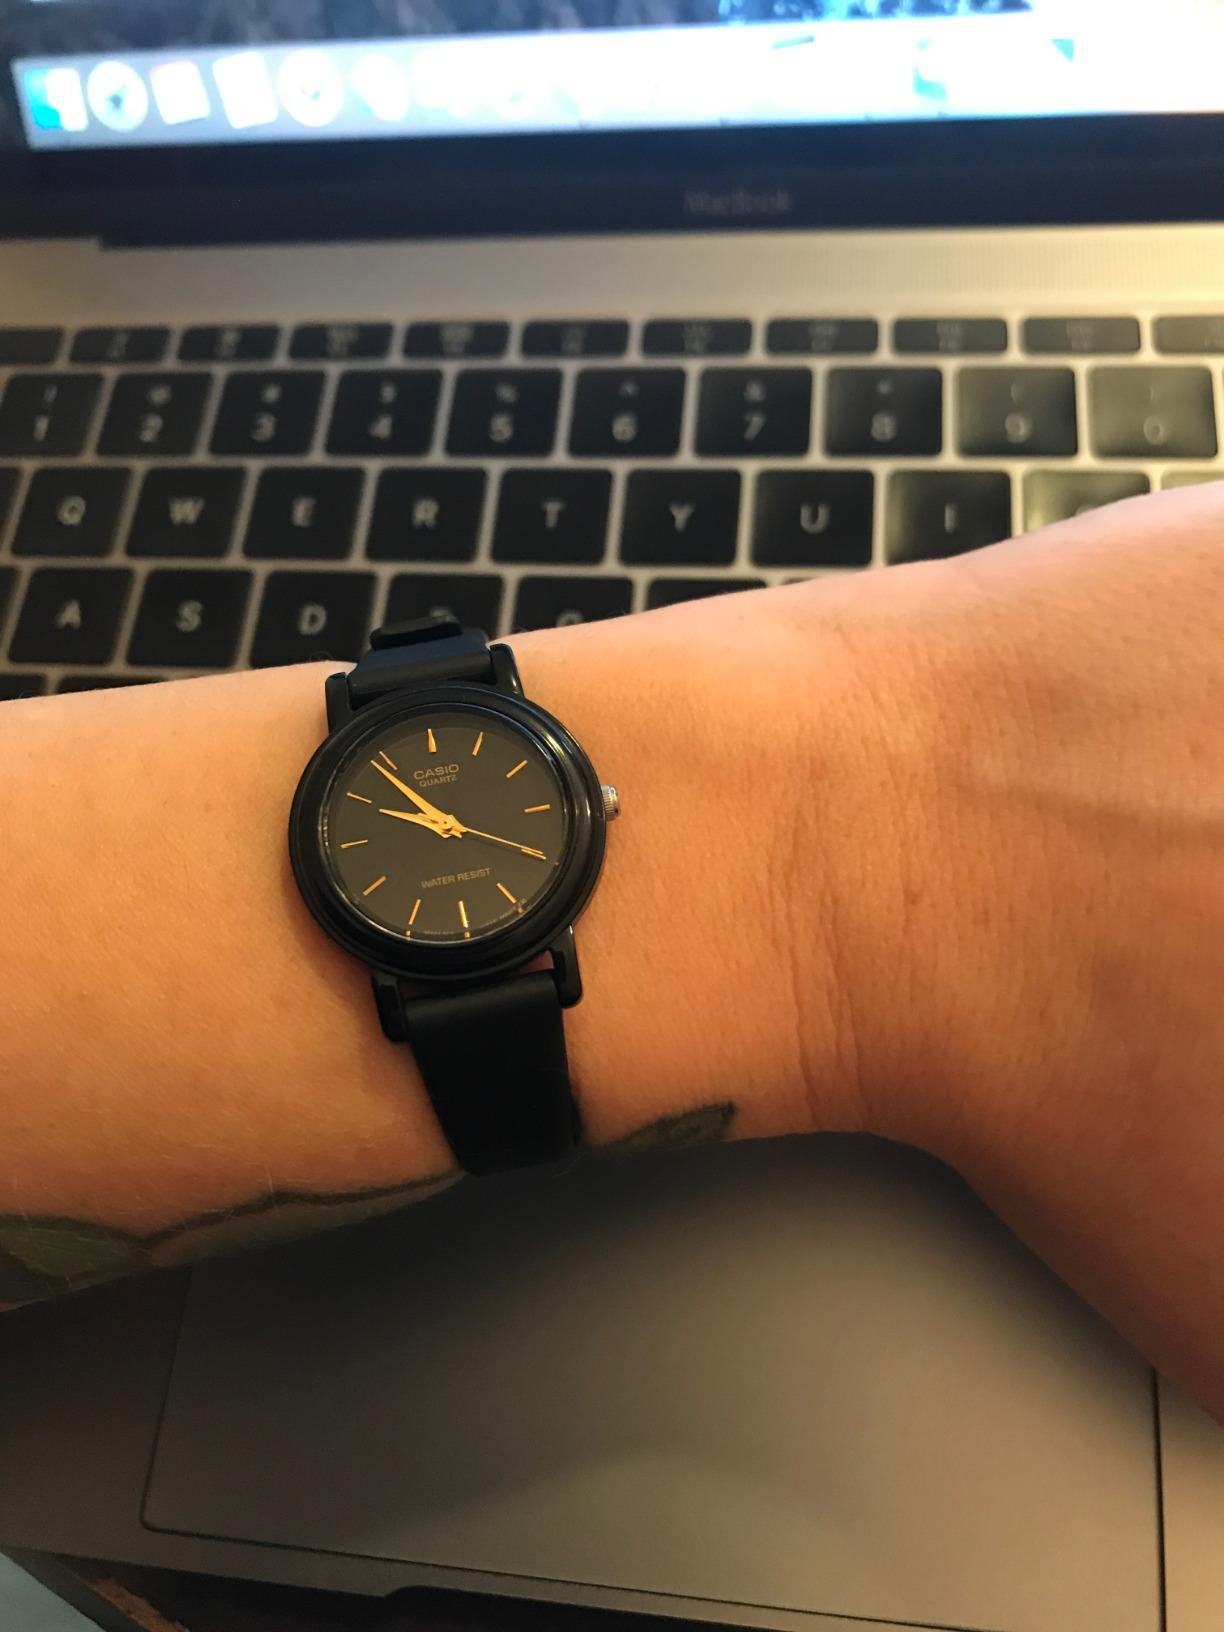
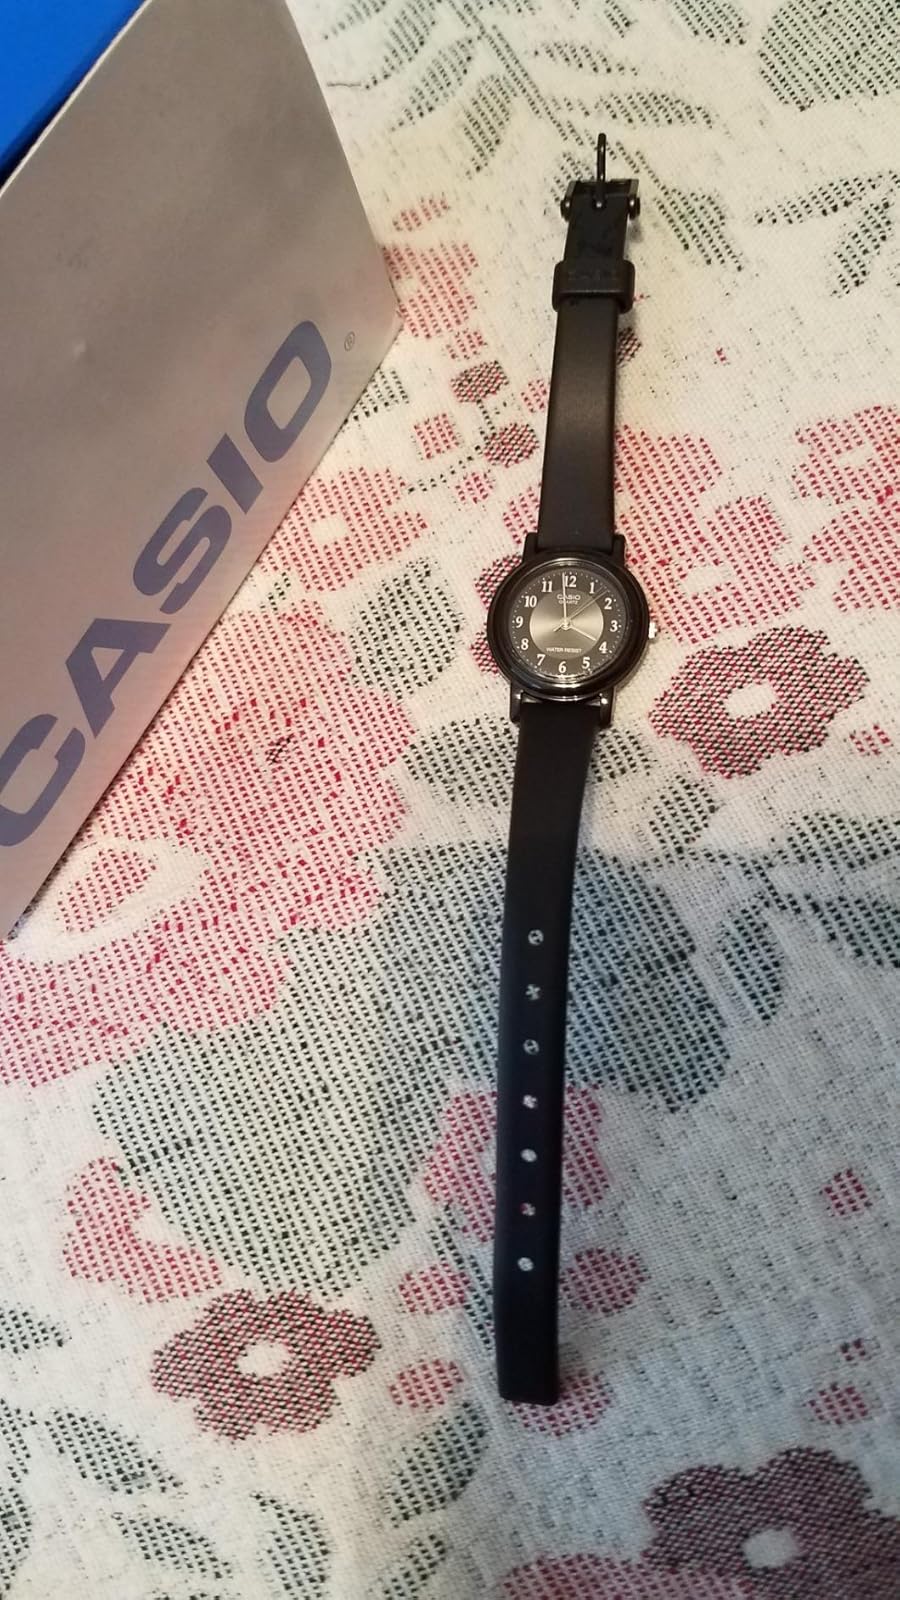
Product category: accessories_watch
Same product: no